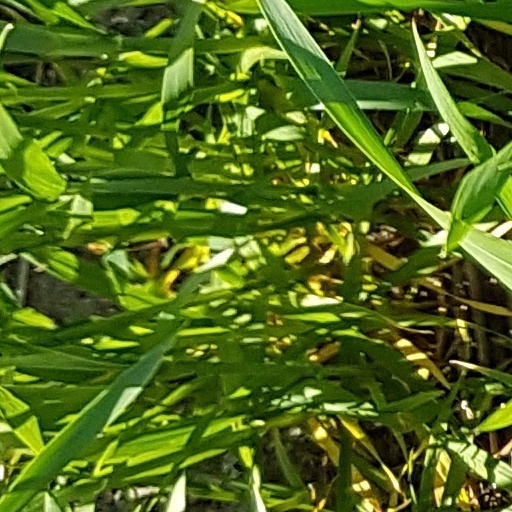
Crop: wheat